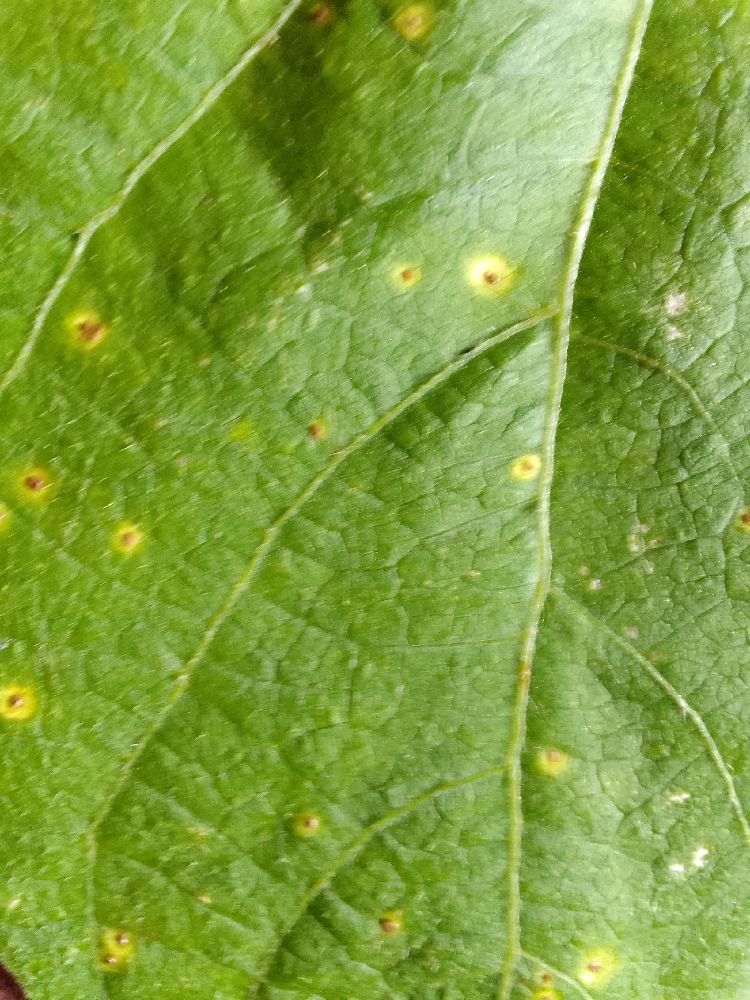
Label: rust